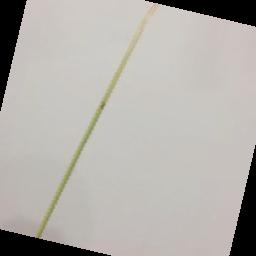
Label: Rice___Brown_Spot